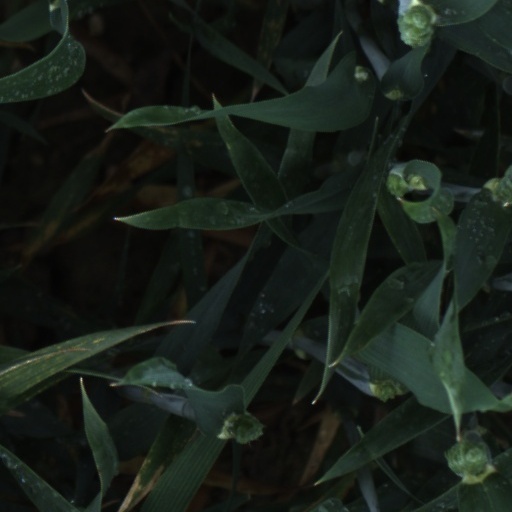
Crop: wheat